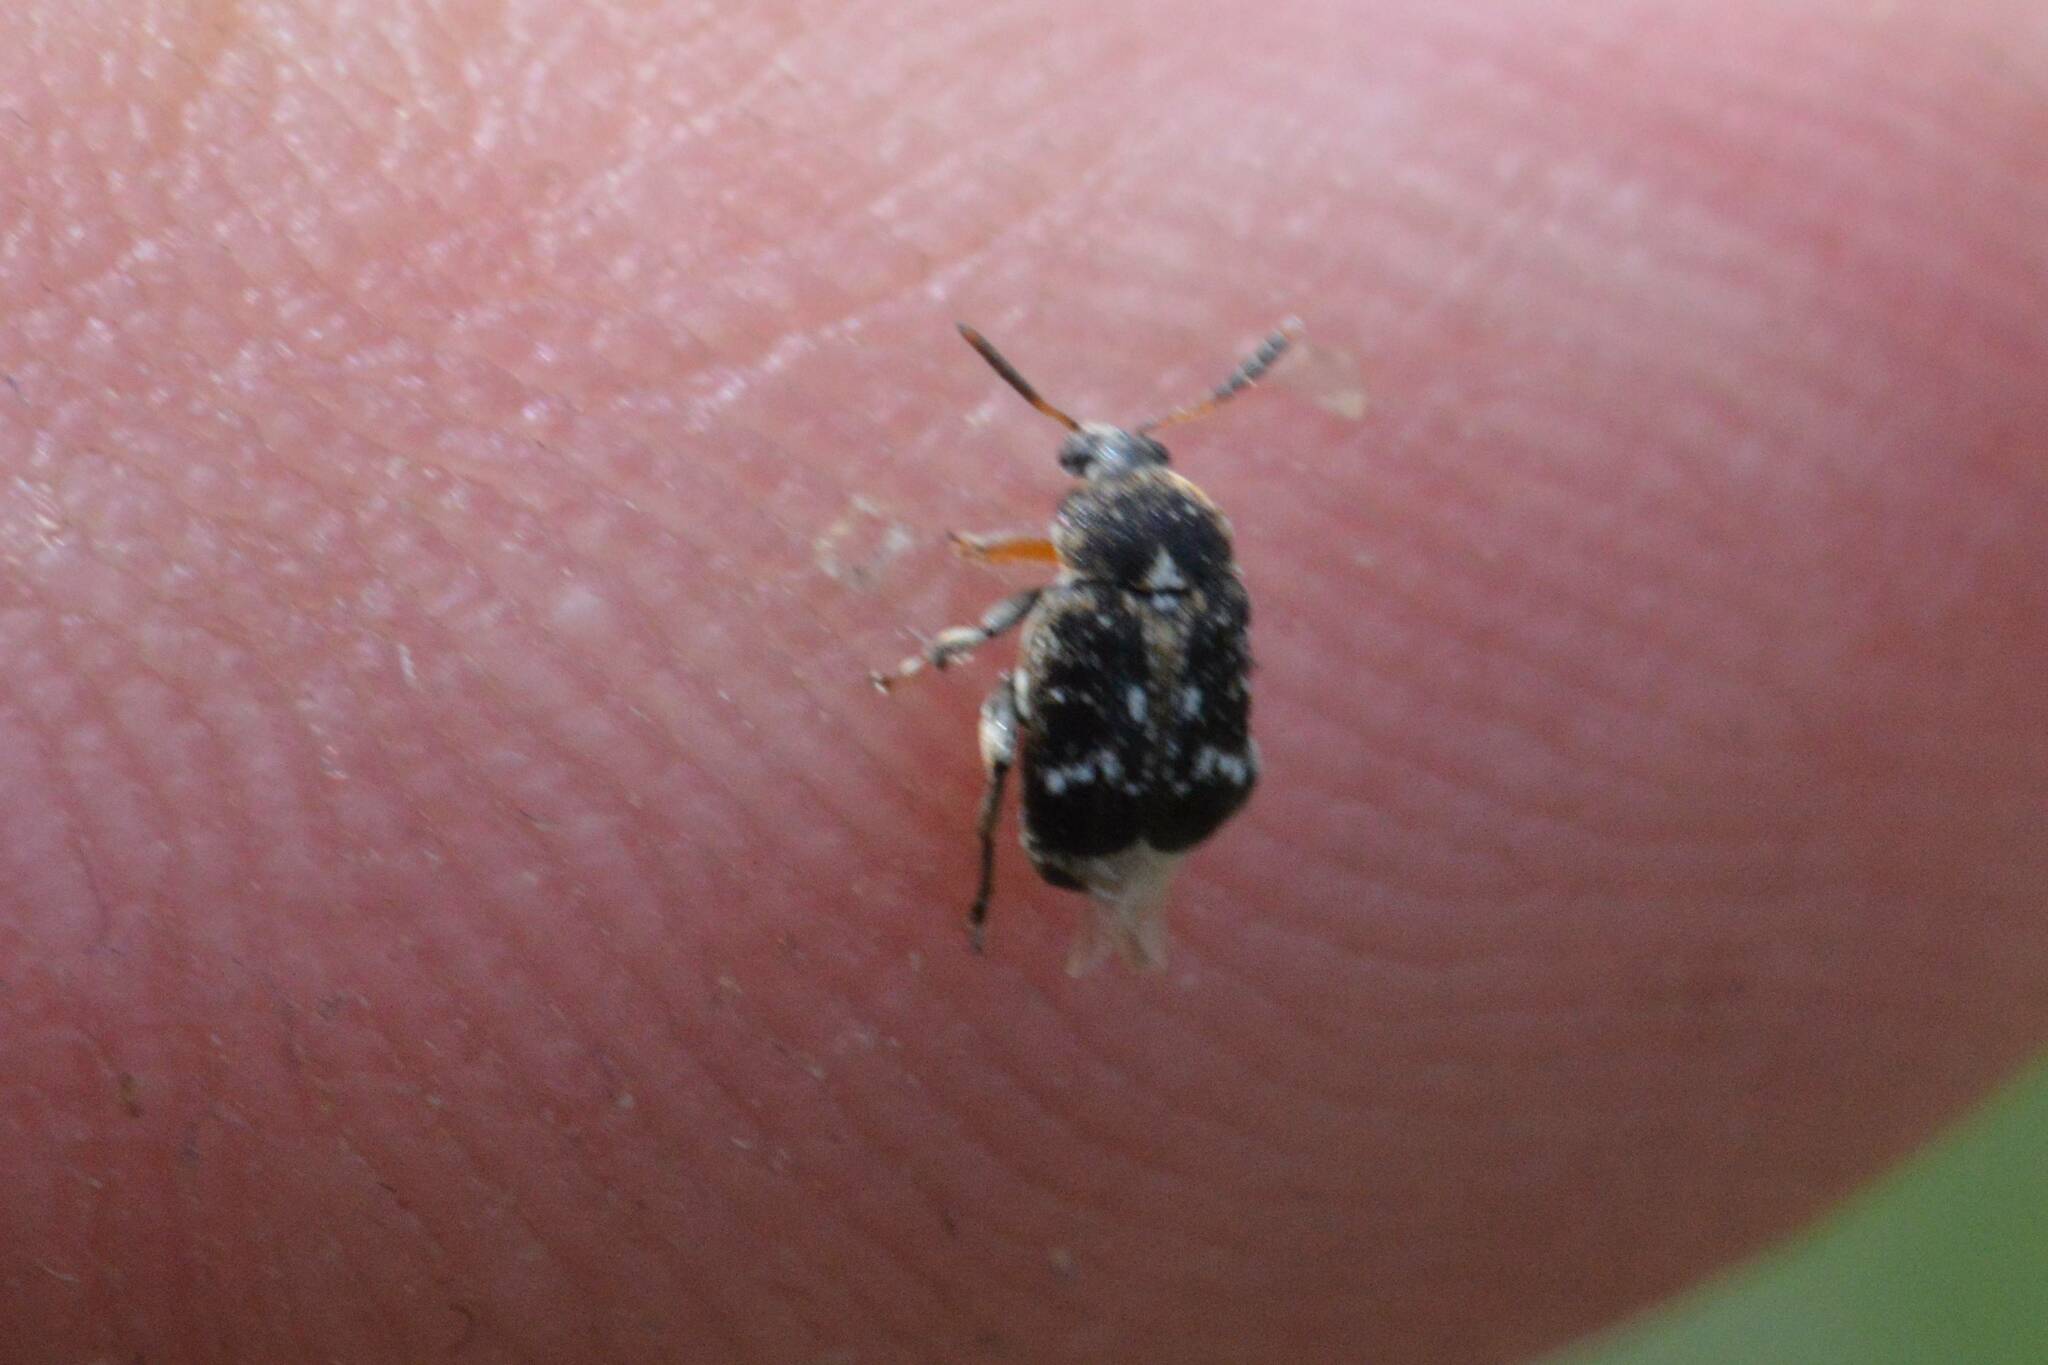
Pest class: pea_weevil